Irving Kriesberg

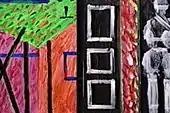
"Kriesberg canvas featured in Tashilha"

Kriesberg received a Ford Foundation grant in 1965, the John Simon Guggenheim Foundation Memorial Award in 1976, a Fulbright Fellowship from 1965-1966, a National Endowment for the Arts Award in 1981, and a Lee Krasner Award from the Pollock-Krasner Foundation for a lifetime of achievement in 2002.